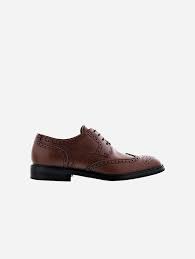
Label: Brogue